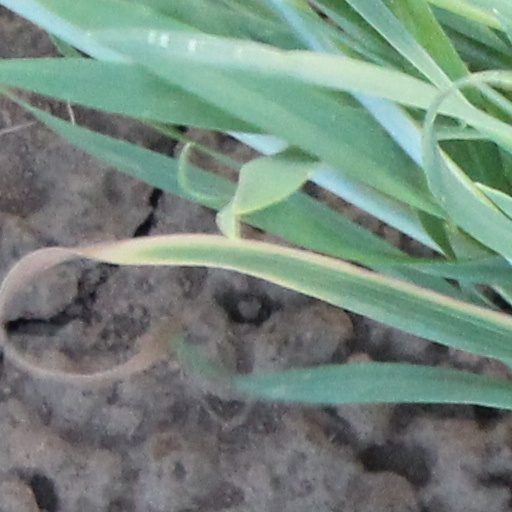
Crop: wheat